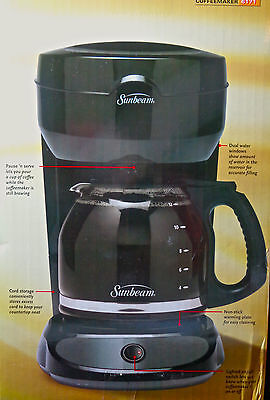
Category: coffee maker